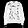
Label: Pullover